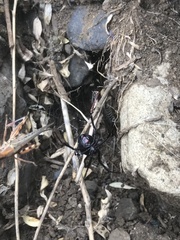
Species: Lactrodectus_hesperus